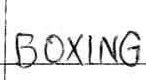
Label: boxing